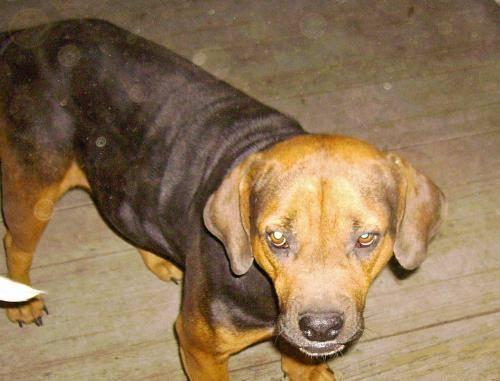
dog